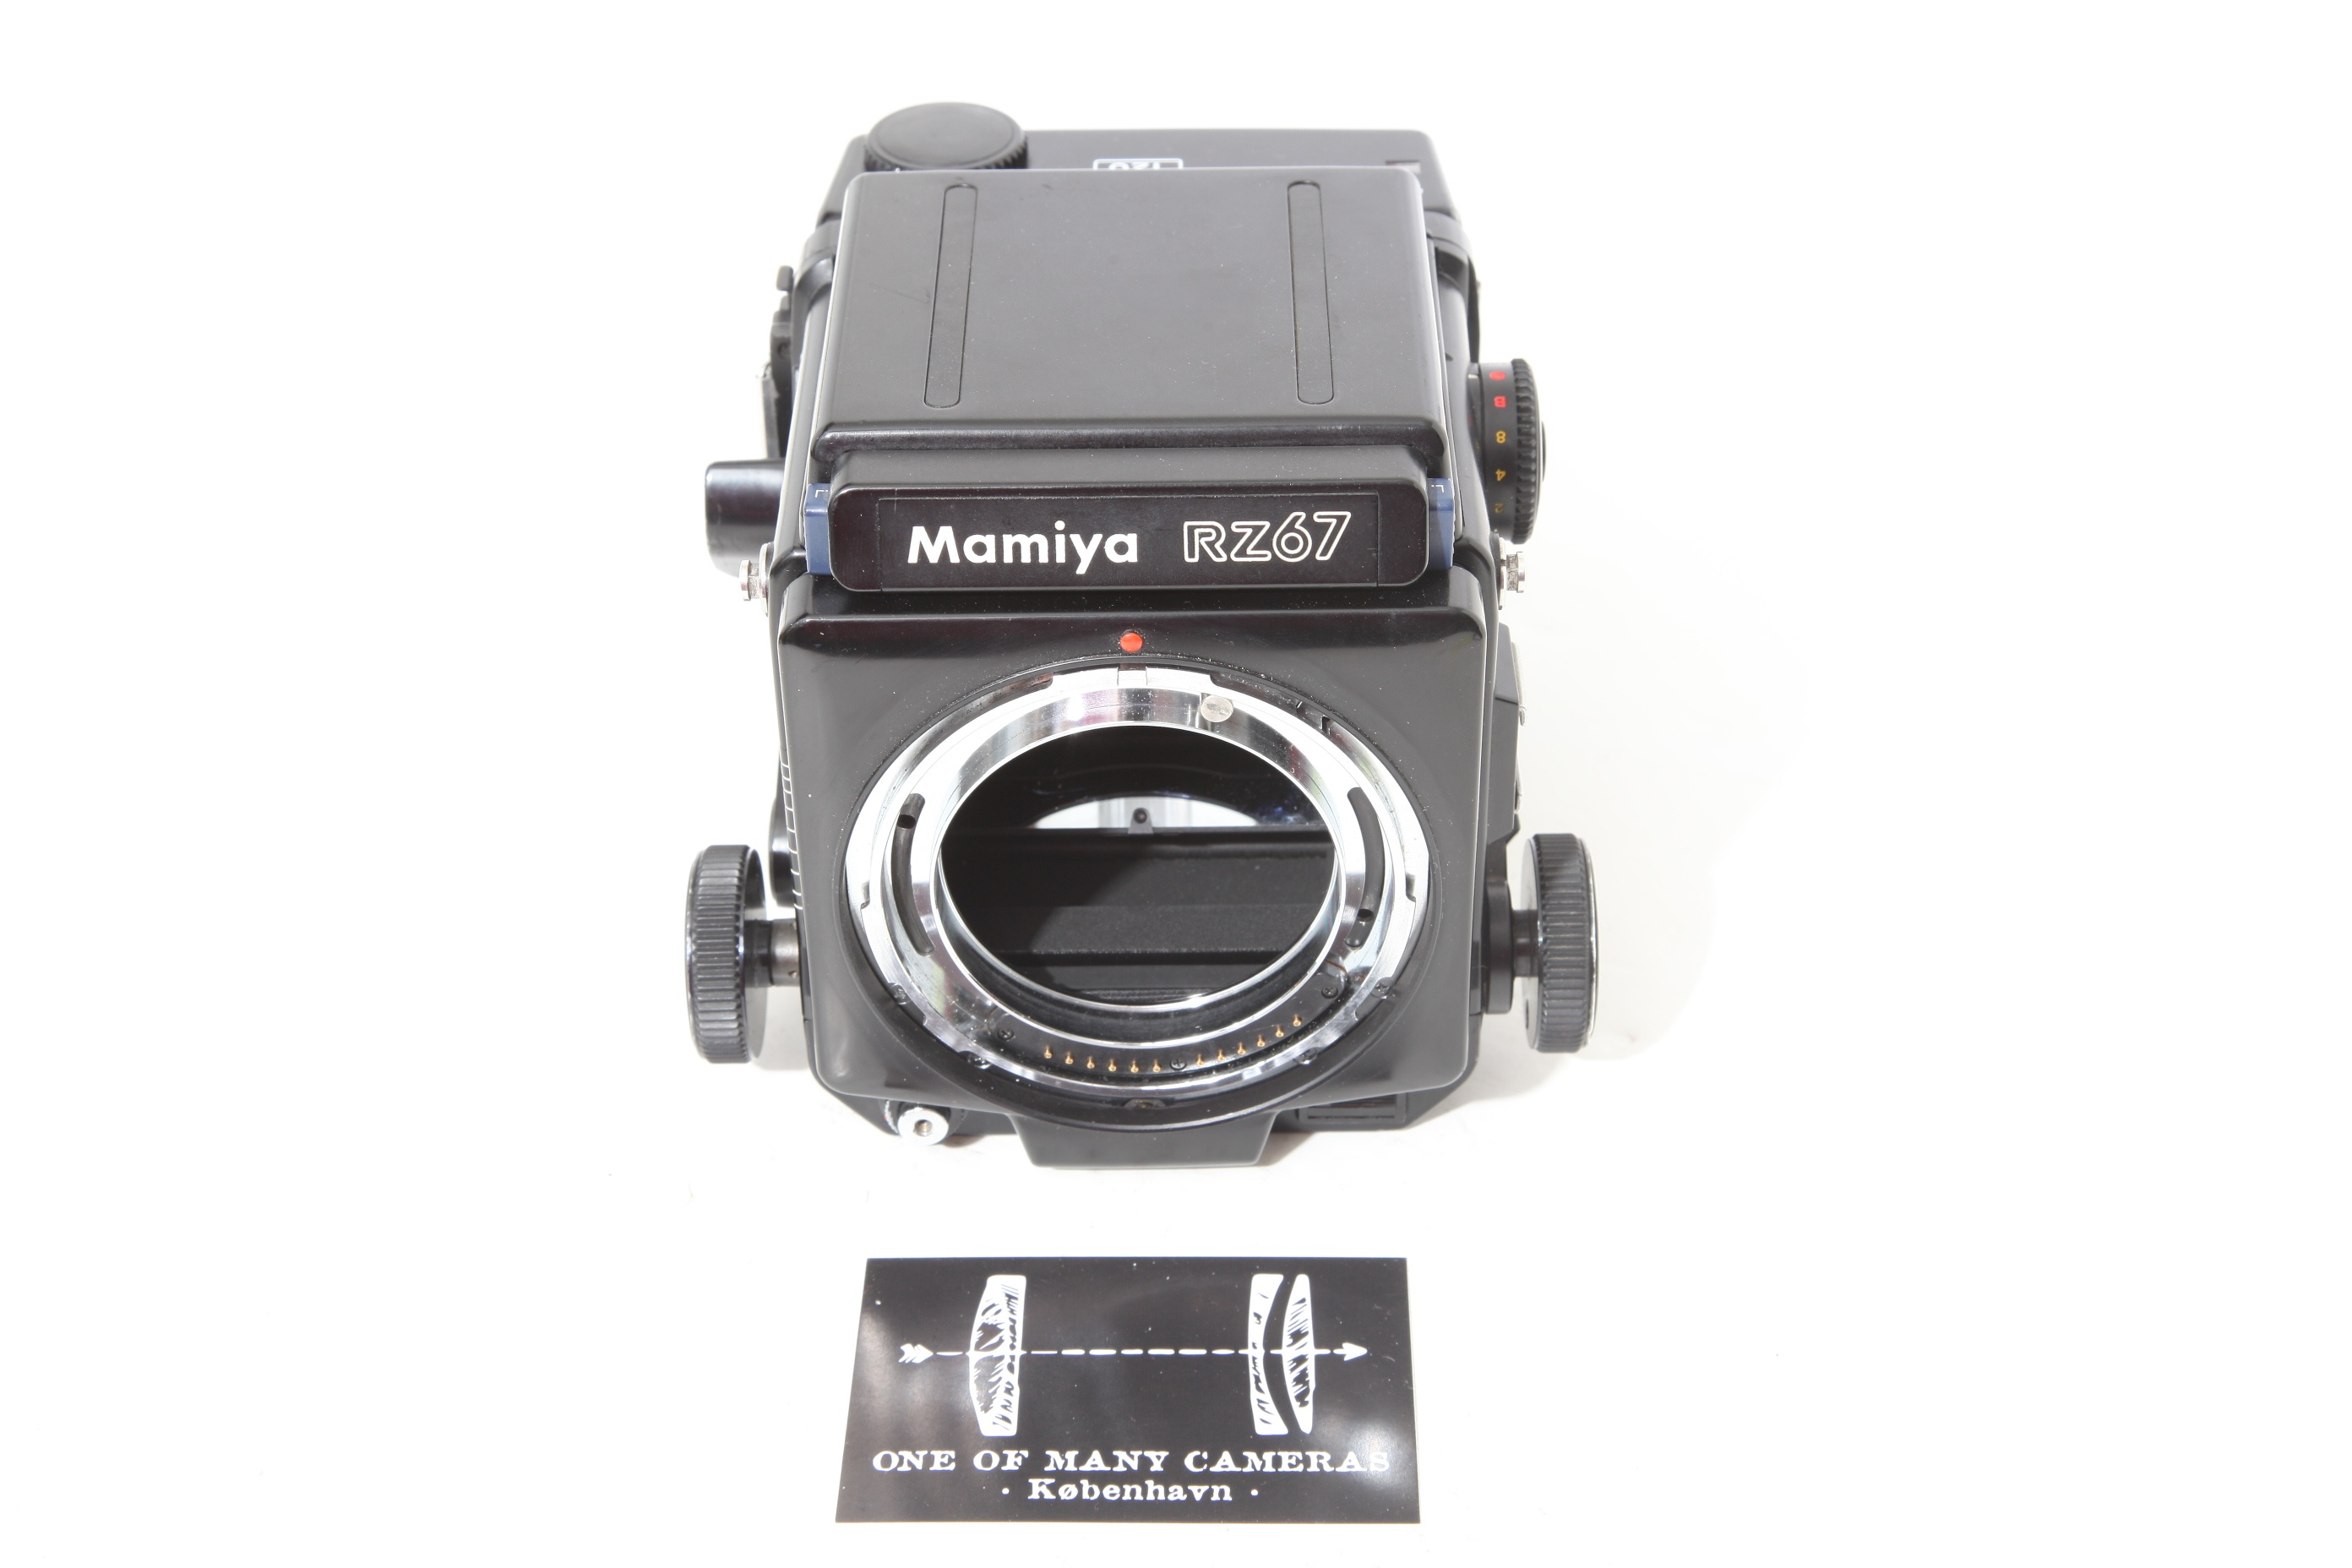
Mamiya RZ67 Professional with RZ67 Film Back
A sought after medium format camera with many, many great lenses in the catalog. Some cover plastic has come off at the bottom, but otherwise it's in good condition.
Brand: Mamiya
Category: Cameras & Optics > Cameras > Film Cameras > Medium Format Film Cameras